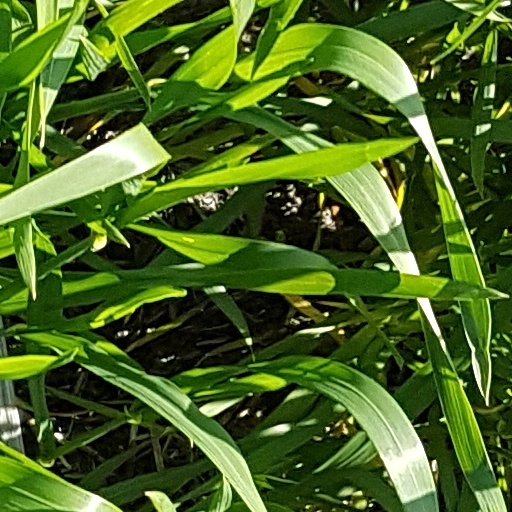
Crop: wheat